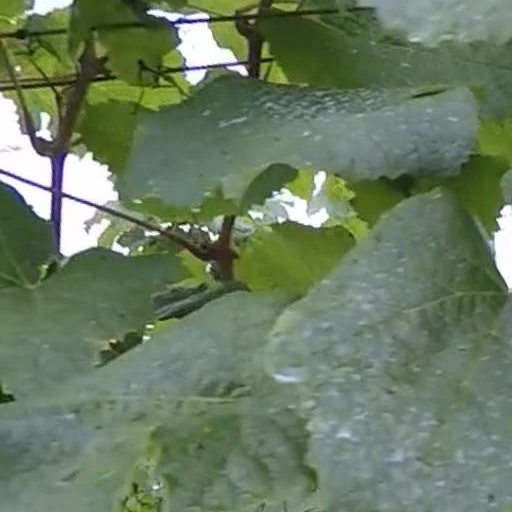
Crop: grape